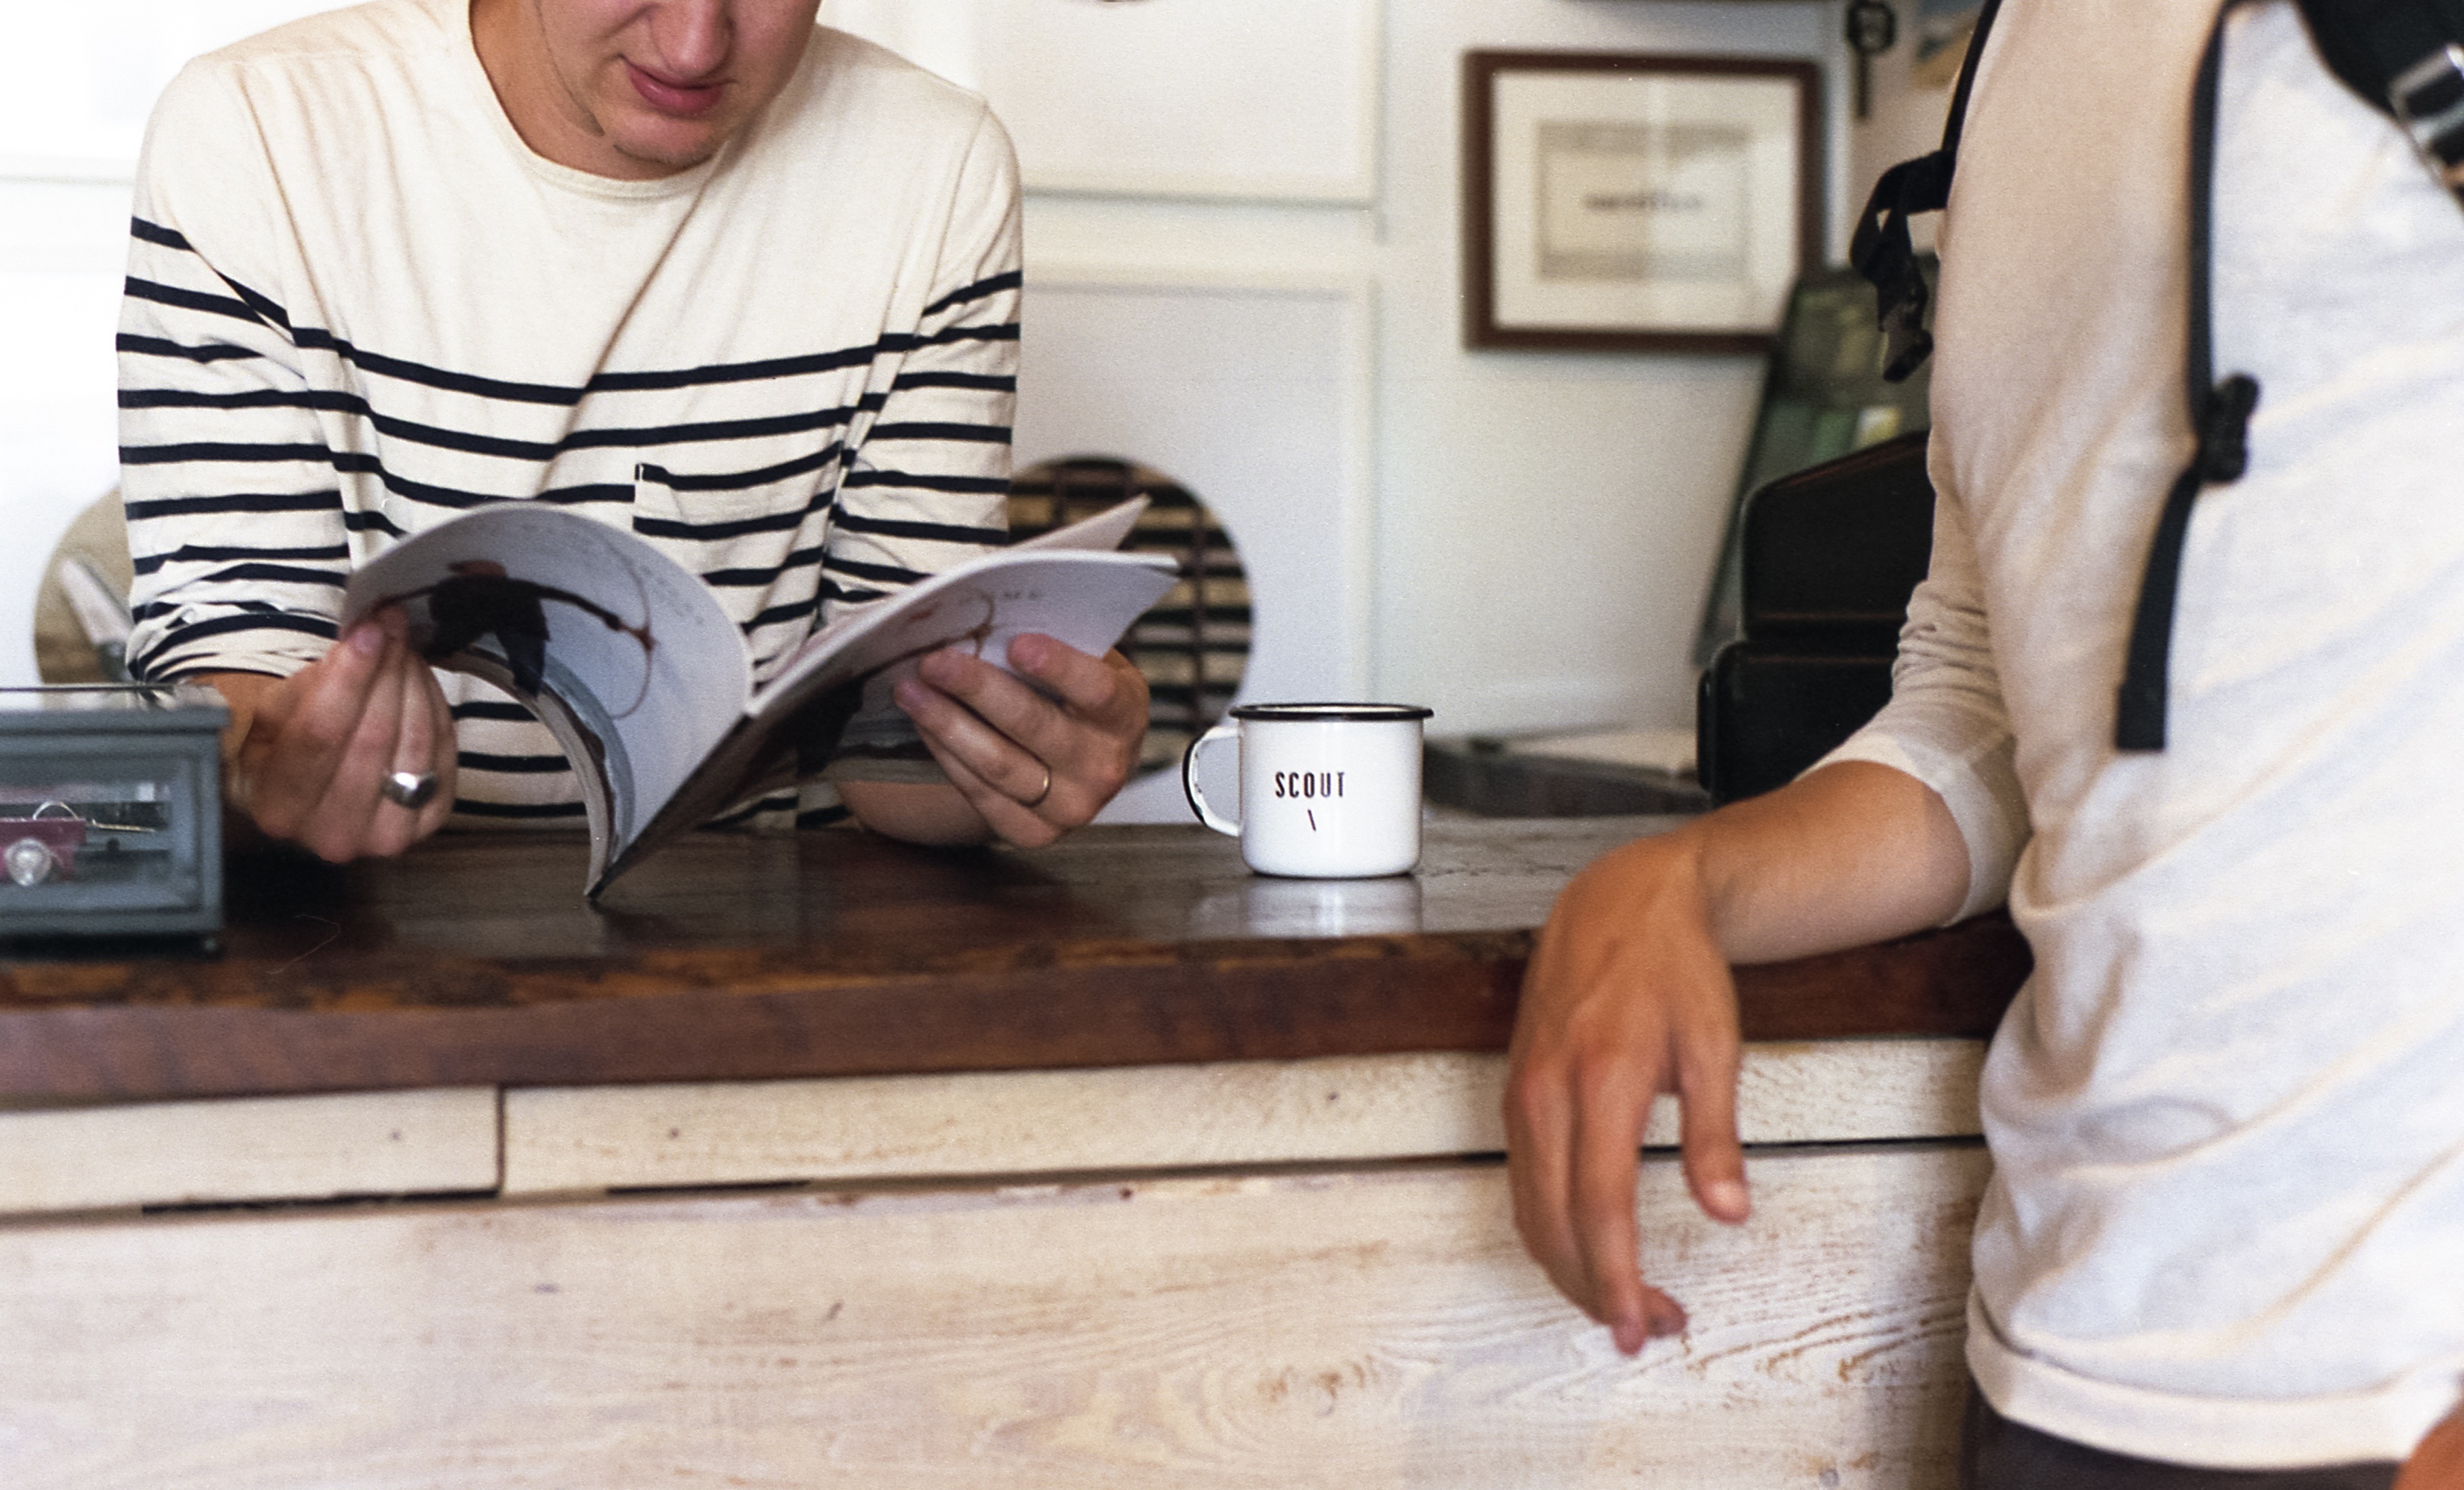
desk, person, people, reading, leg, relax, office, communication, business, human body, men, women, talking, break, discussion, workplace, coffee break, colleagues, sense, business team, business professional